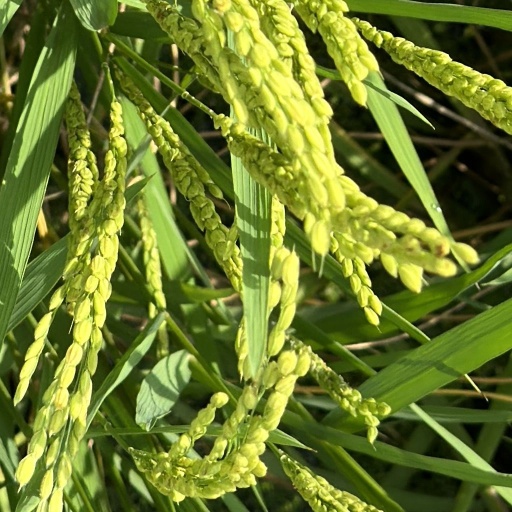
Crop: rice